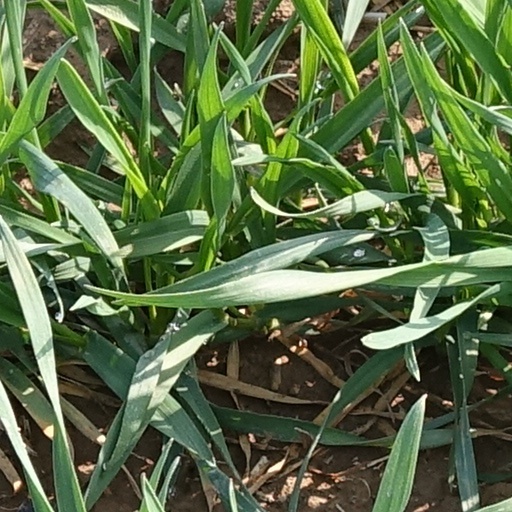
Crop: wheat